John Carter Cash

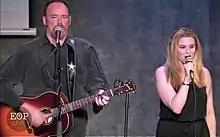
John Carter Cash and Ana Cristina Cash sing

He married Ana Cristina Cash, a singer, in 2016 in Charleston, South Carolina. They have two children, Grace June and James Kristoffer.